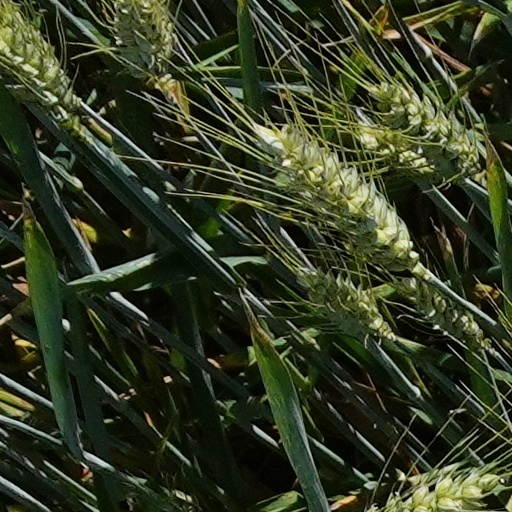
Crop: wheat